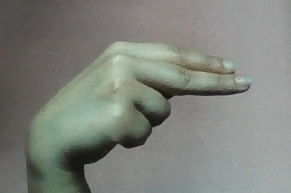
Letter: ain